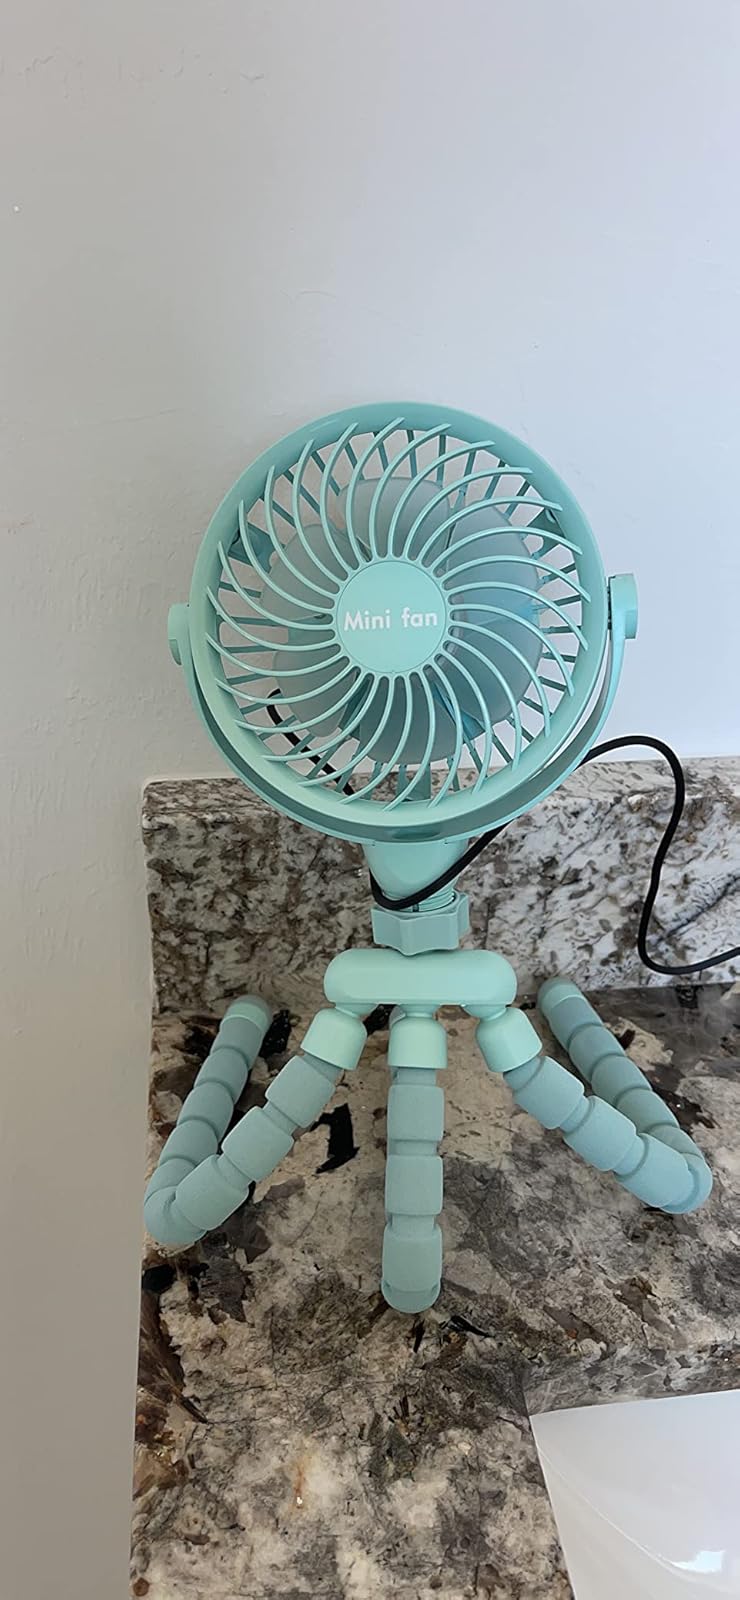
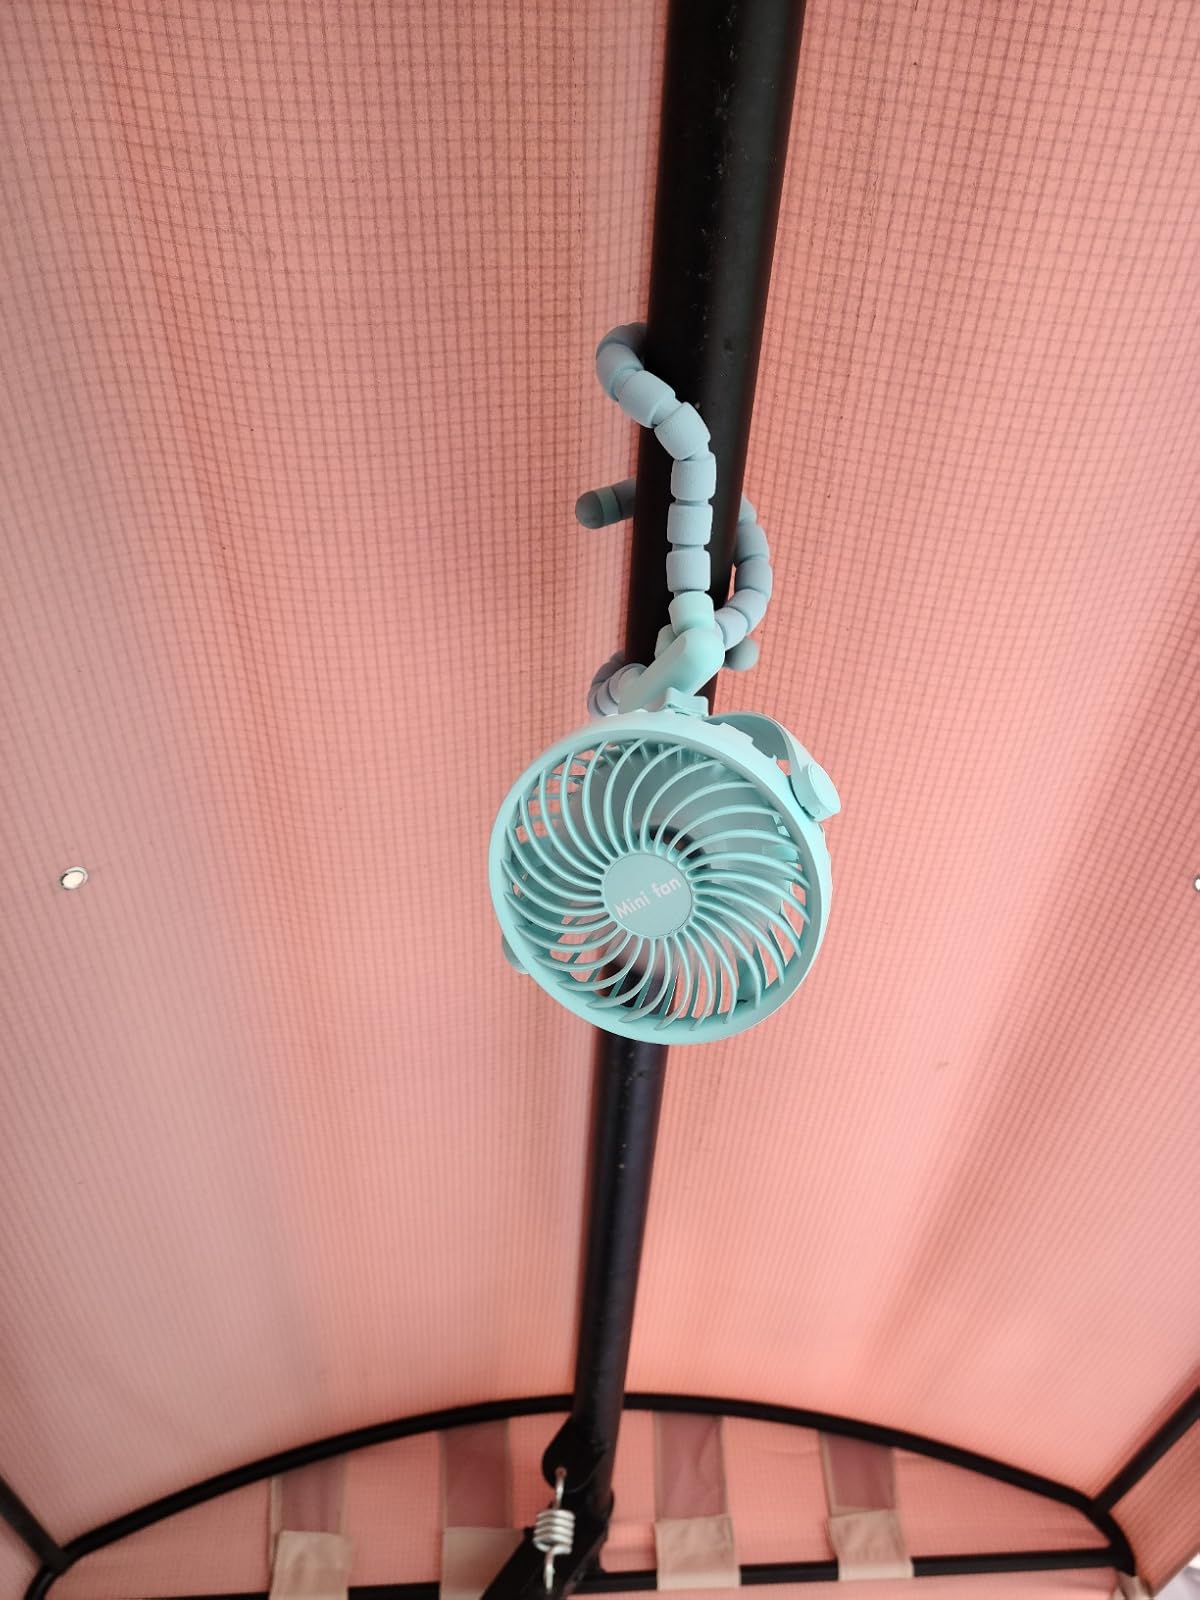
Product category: fan
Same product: yes